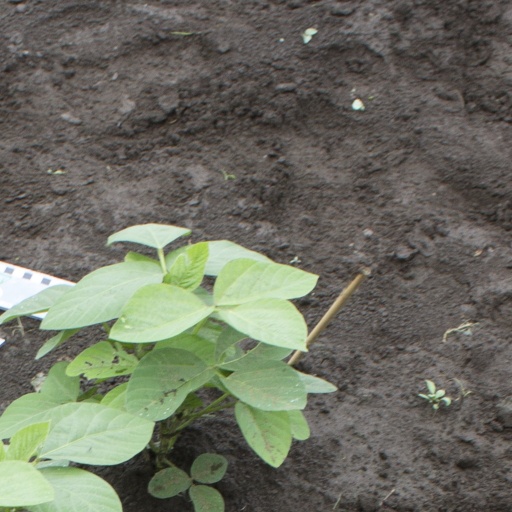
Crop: soybean